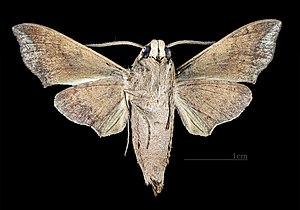
Perigonia lefebvraei est une espèce d'insectes lépidoptères appartenant à la famille des Sphingidae, à la sous-famille des Macroglossinae et au genre Perigonia.